Supernatural season 10

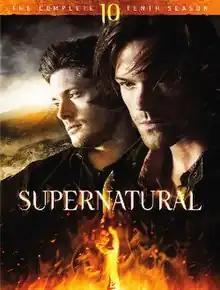
DVD cover art

The tenth season of "Supernatural", an American dark fantasy television series created by Eric Kripke, premiered on October 7, 2014 on The CW, and concluded on May 20, 2015, consisting of 23 episodes. The season aired Tuesdays at 9:00 p.m. (ET), and moved to Wednesdays at 9:00 p.m. beginning March 18, 2015. This is the third season with Jeremy Carver as showrunner. The season was released on DVD and Blu-ray in region 1 on September 8, 2015. The tenth season had an average viewership of 2.02 million U.S. viewers. The season follows Sam and Dean as Dean deals with the after effects of using The First Blade and becomes a demon. The brothers try to escape the curse, dealing with a family of murderers and Cain himself.